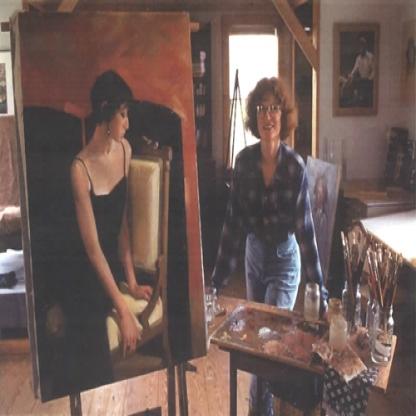
Scene: Indoor